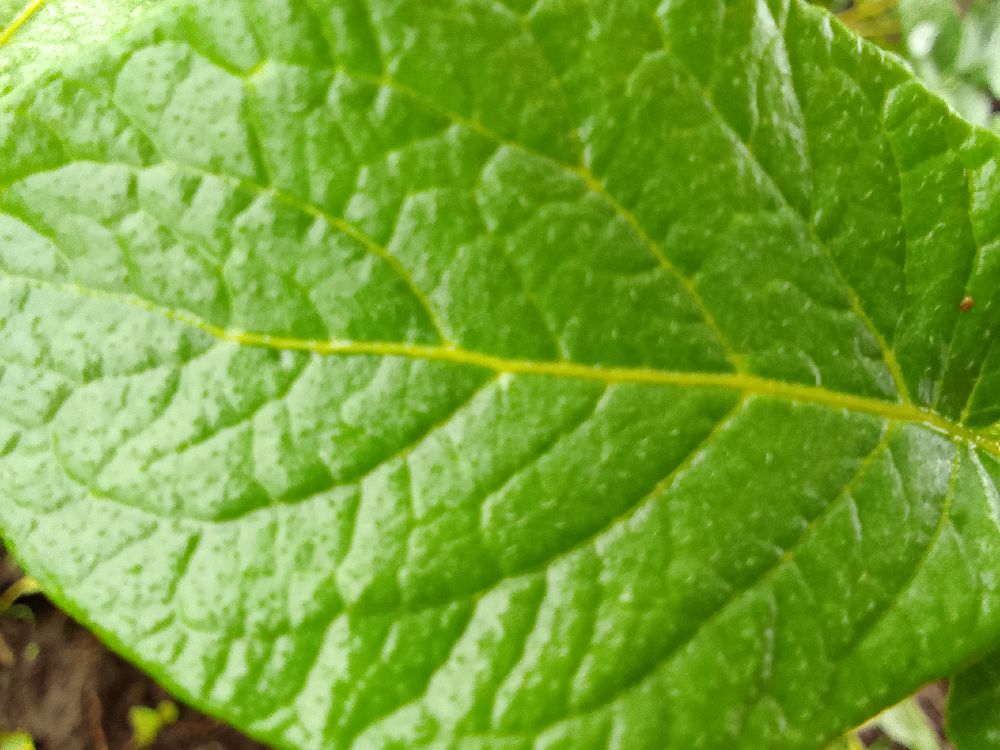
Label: Healthy